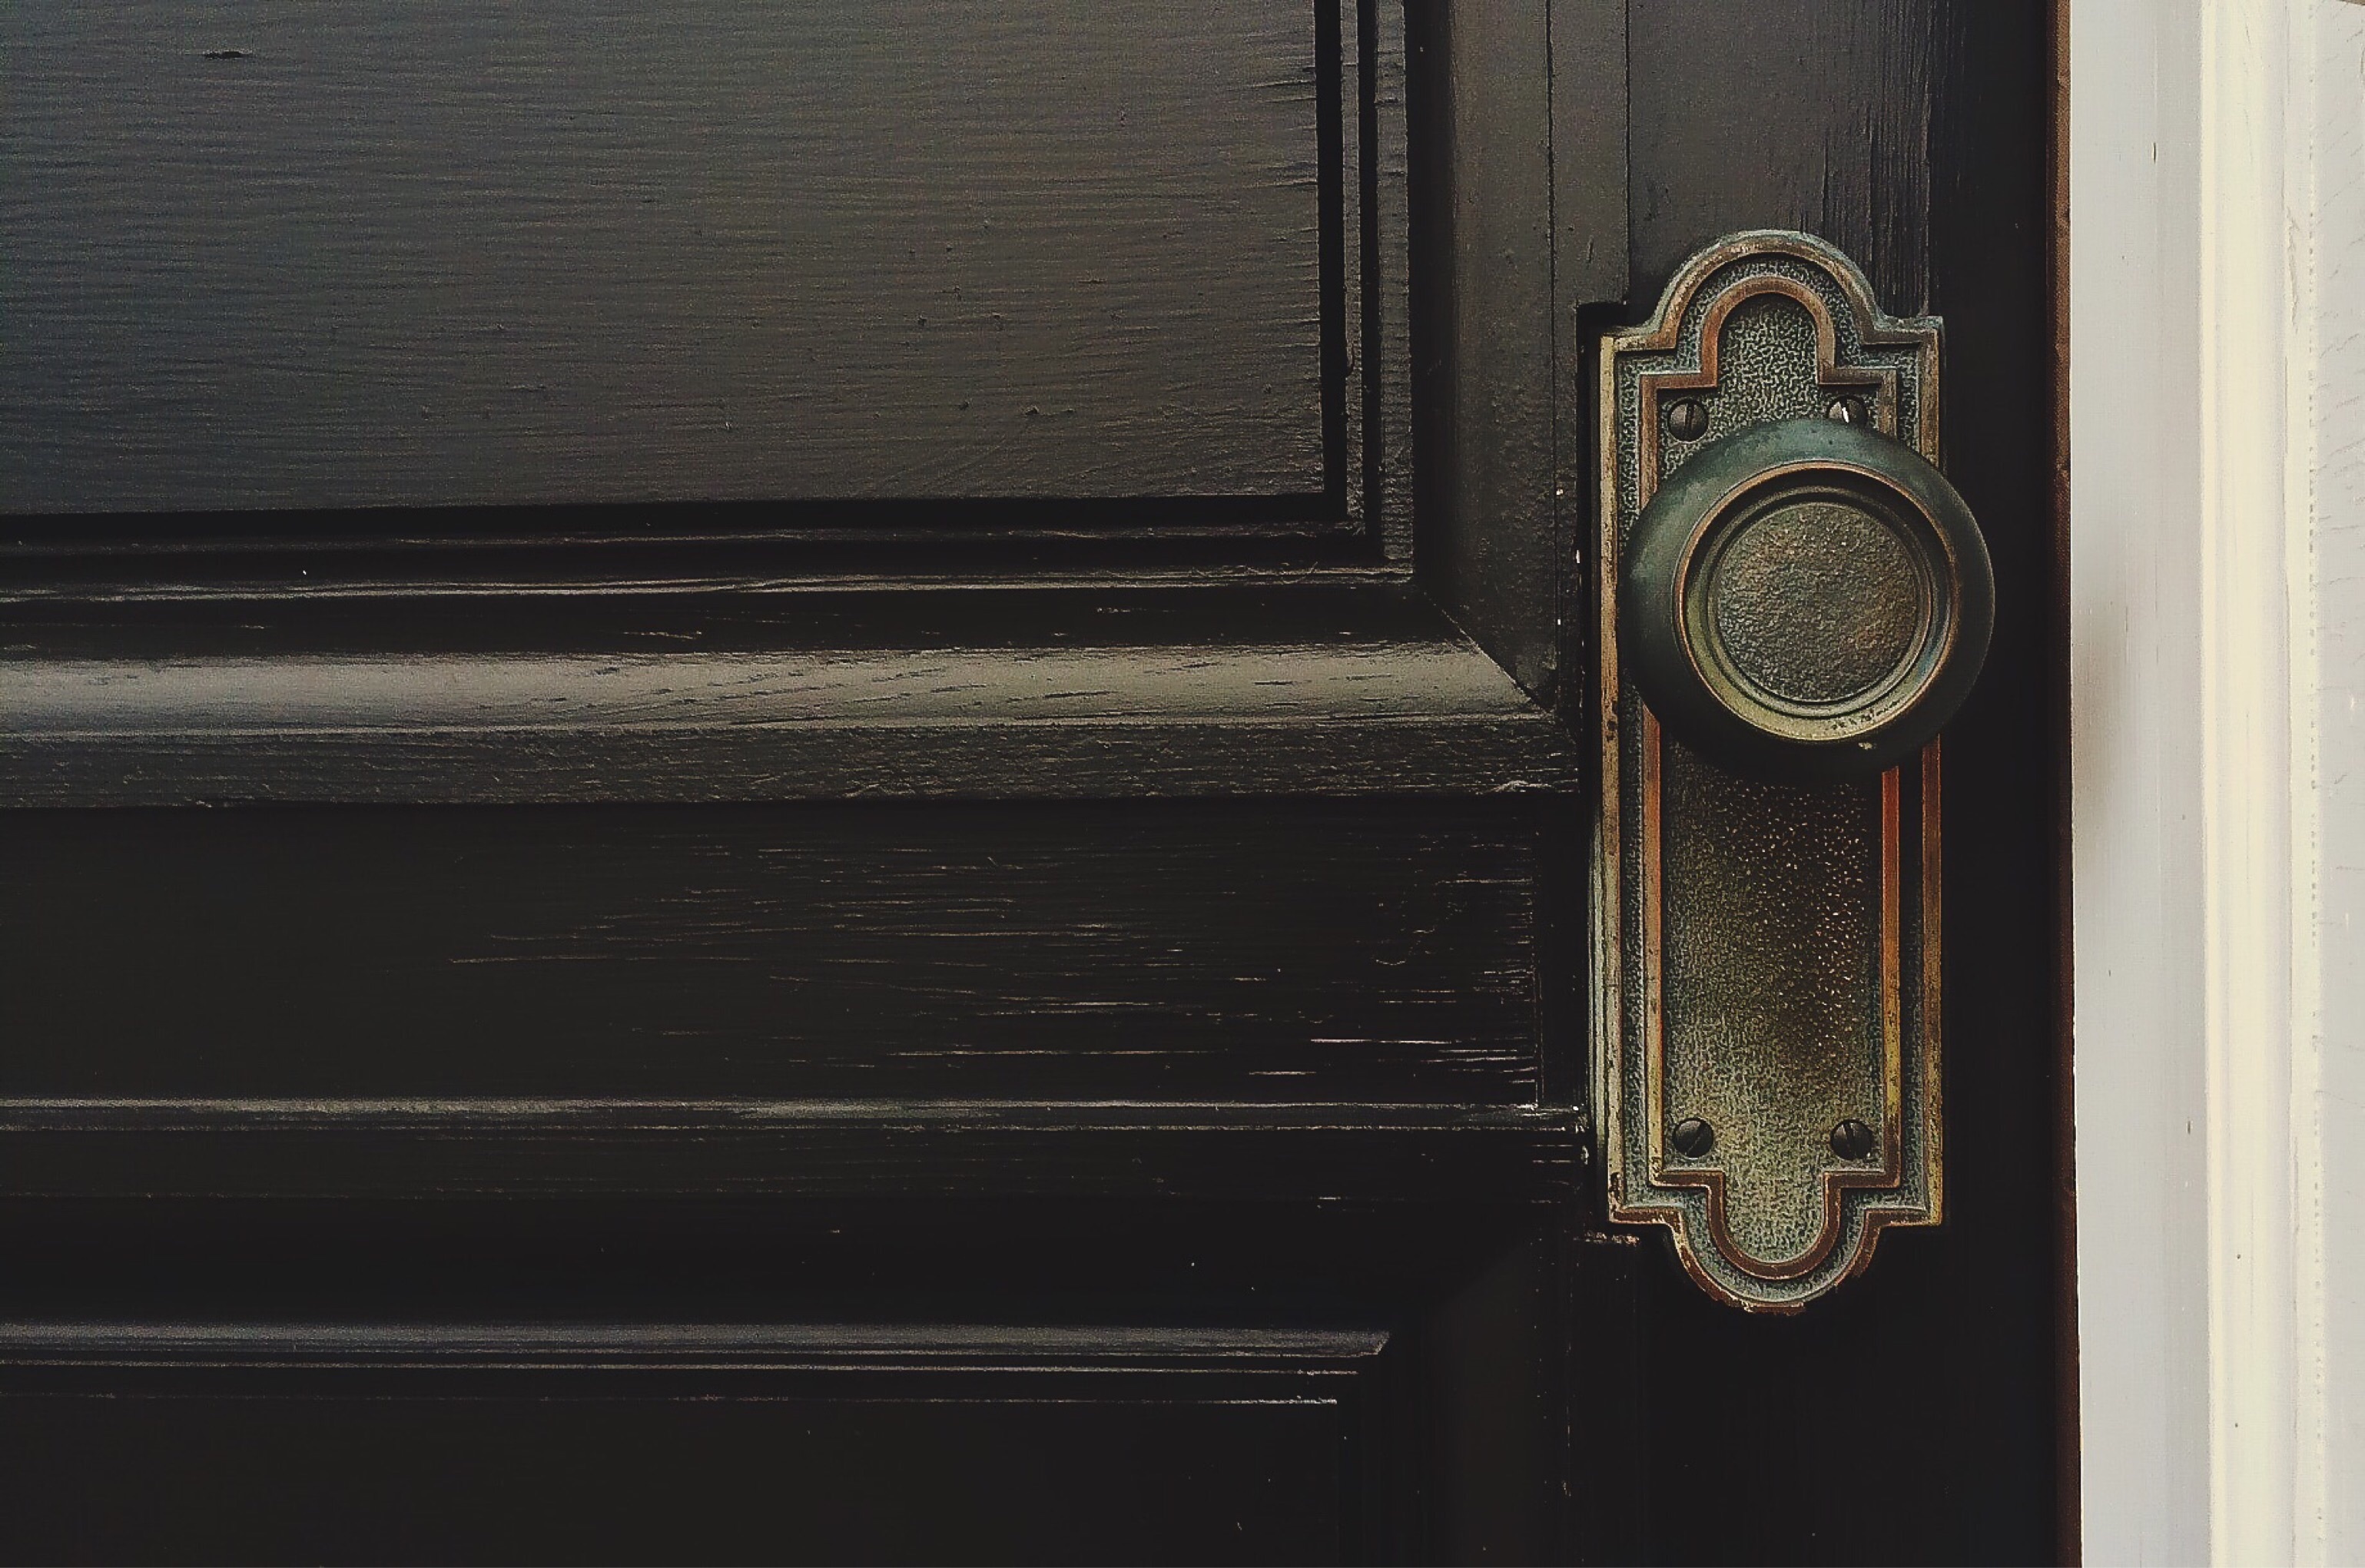
wood, vintage, antique, house, window, wall, black, door, knob, shape